International waters

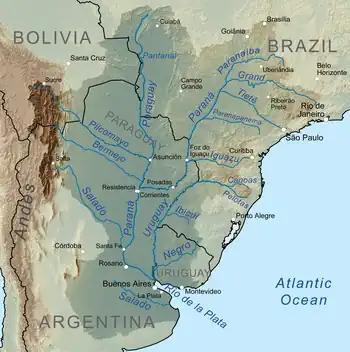
The Río de la Plata basin gives sea access to landlocked Paraguay and Bolivia, and navigation is free for all international commercial ships.

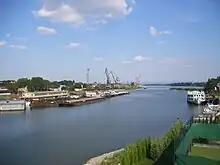
Komárno in Slovakia is an inland port on the Danube River which is an important international waterway.

Several international treaties have established freedom of navigation on semi-enclosed seas.